AUT Law School

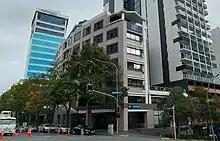
AUT Law School

The AUT Law School is a school of Auckland University of Technology in Auckland, New Zealand.